Santander Bank Polska

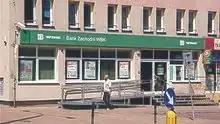
Bank Zachodni WBK in Tychy, 2009

In March 1995, the Irish group Allied Irish Banks (AIB) acquired 16.2% of shares in Wielkopolski Bank Kredytowy from the State Treasury. In the following years, the group acquired more WBK shares to buy the control stake (80%) in Bank Zachodni in 1999. On 13 June, pursuant to the resolution of Banking Supervision Commission dated 7 March 2001, Bank Zachodni WBK was established.